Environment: real
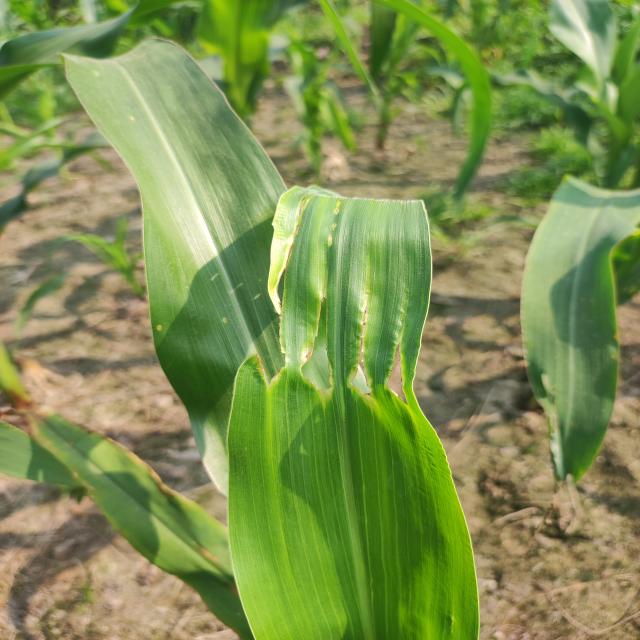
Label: fall_armyworm